Perciphull Campbell House

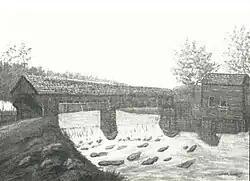
Painting of the covered bridge at the Campbell Mill before 1930

Near the south end of the property runs Hunting Creek. A modern bridge on SR 1832 now crosses the creek, but in earlier years a covered bridge had been at the site. Just east of the bridge was the Perciphull Campbell grist mill, which is no longer standing.